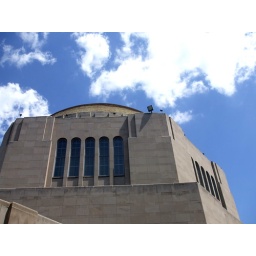
Light clouds linger in the sky above Silver's Temple.